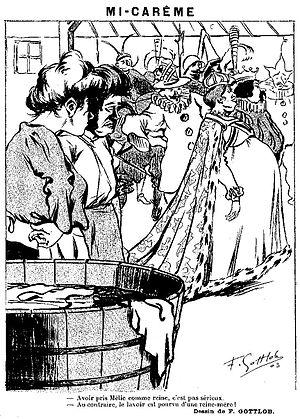
Une reine de lavoir, illustration de la Mi-Carême 1903.
La Mi-Carême à Paris, longtemps appelée également Fête des Blanchisseuses, est de facto au moins depuis le XVIIIᵉ siècle la fête des femmes de Paris dans le cadre du très féminin Carnaval de Paris.